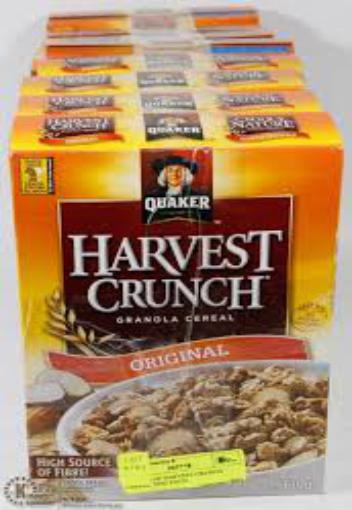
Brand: Harvest Crunch
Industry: Food